Roermond

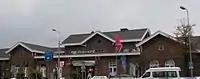
Roermond railway station in 2007

Roermond hosts several festivals, including a Liberation Day festival on 5 May and the dance festival Solar Weekend.